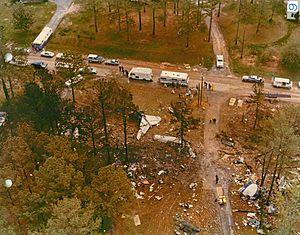
Le 4 avril 1977, un Douglas DC-9 assurant le vol Southern Airways 242 a exécuté un atterrissage forcé sur une route à New Hope, en Géorgie, après avoir été endommagé par la grêle et être tombé en panne des deux moteurs lors d'un violent orage, faisant 72 morts et 22 survivants.